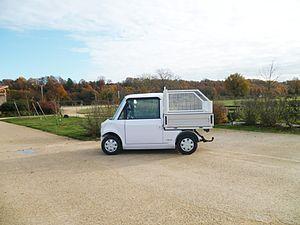
Véhicule électrique Benne Basculante SimplyCity
SimplyCity est une gamme de véhicules électriques lancée en novembre 2009 en Poitou-Charentes. C'est également une marque déposée par son constructeur, Eco&Mobilité, implantée à Mazerolles.